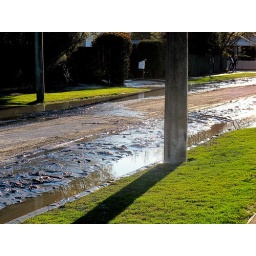
Broken water main causes flooding on the street after the magnitude 7.1 earthquake in Christchurch on Saturday 4-9-2010.